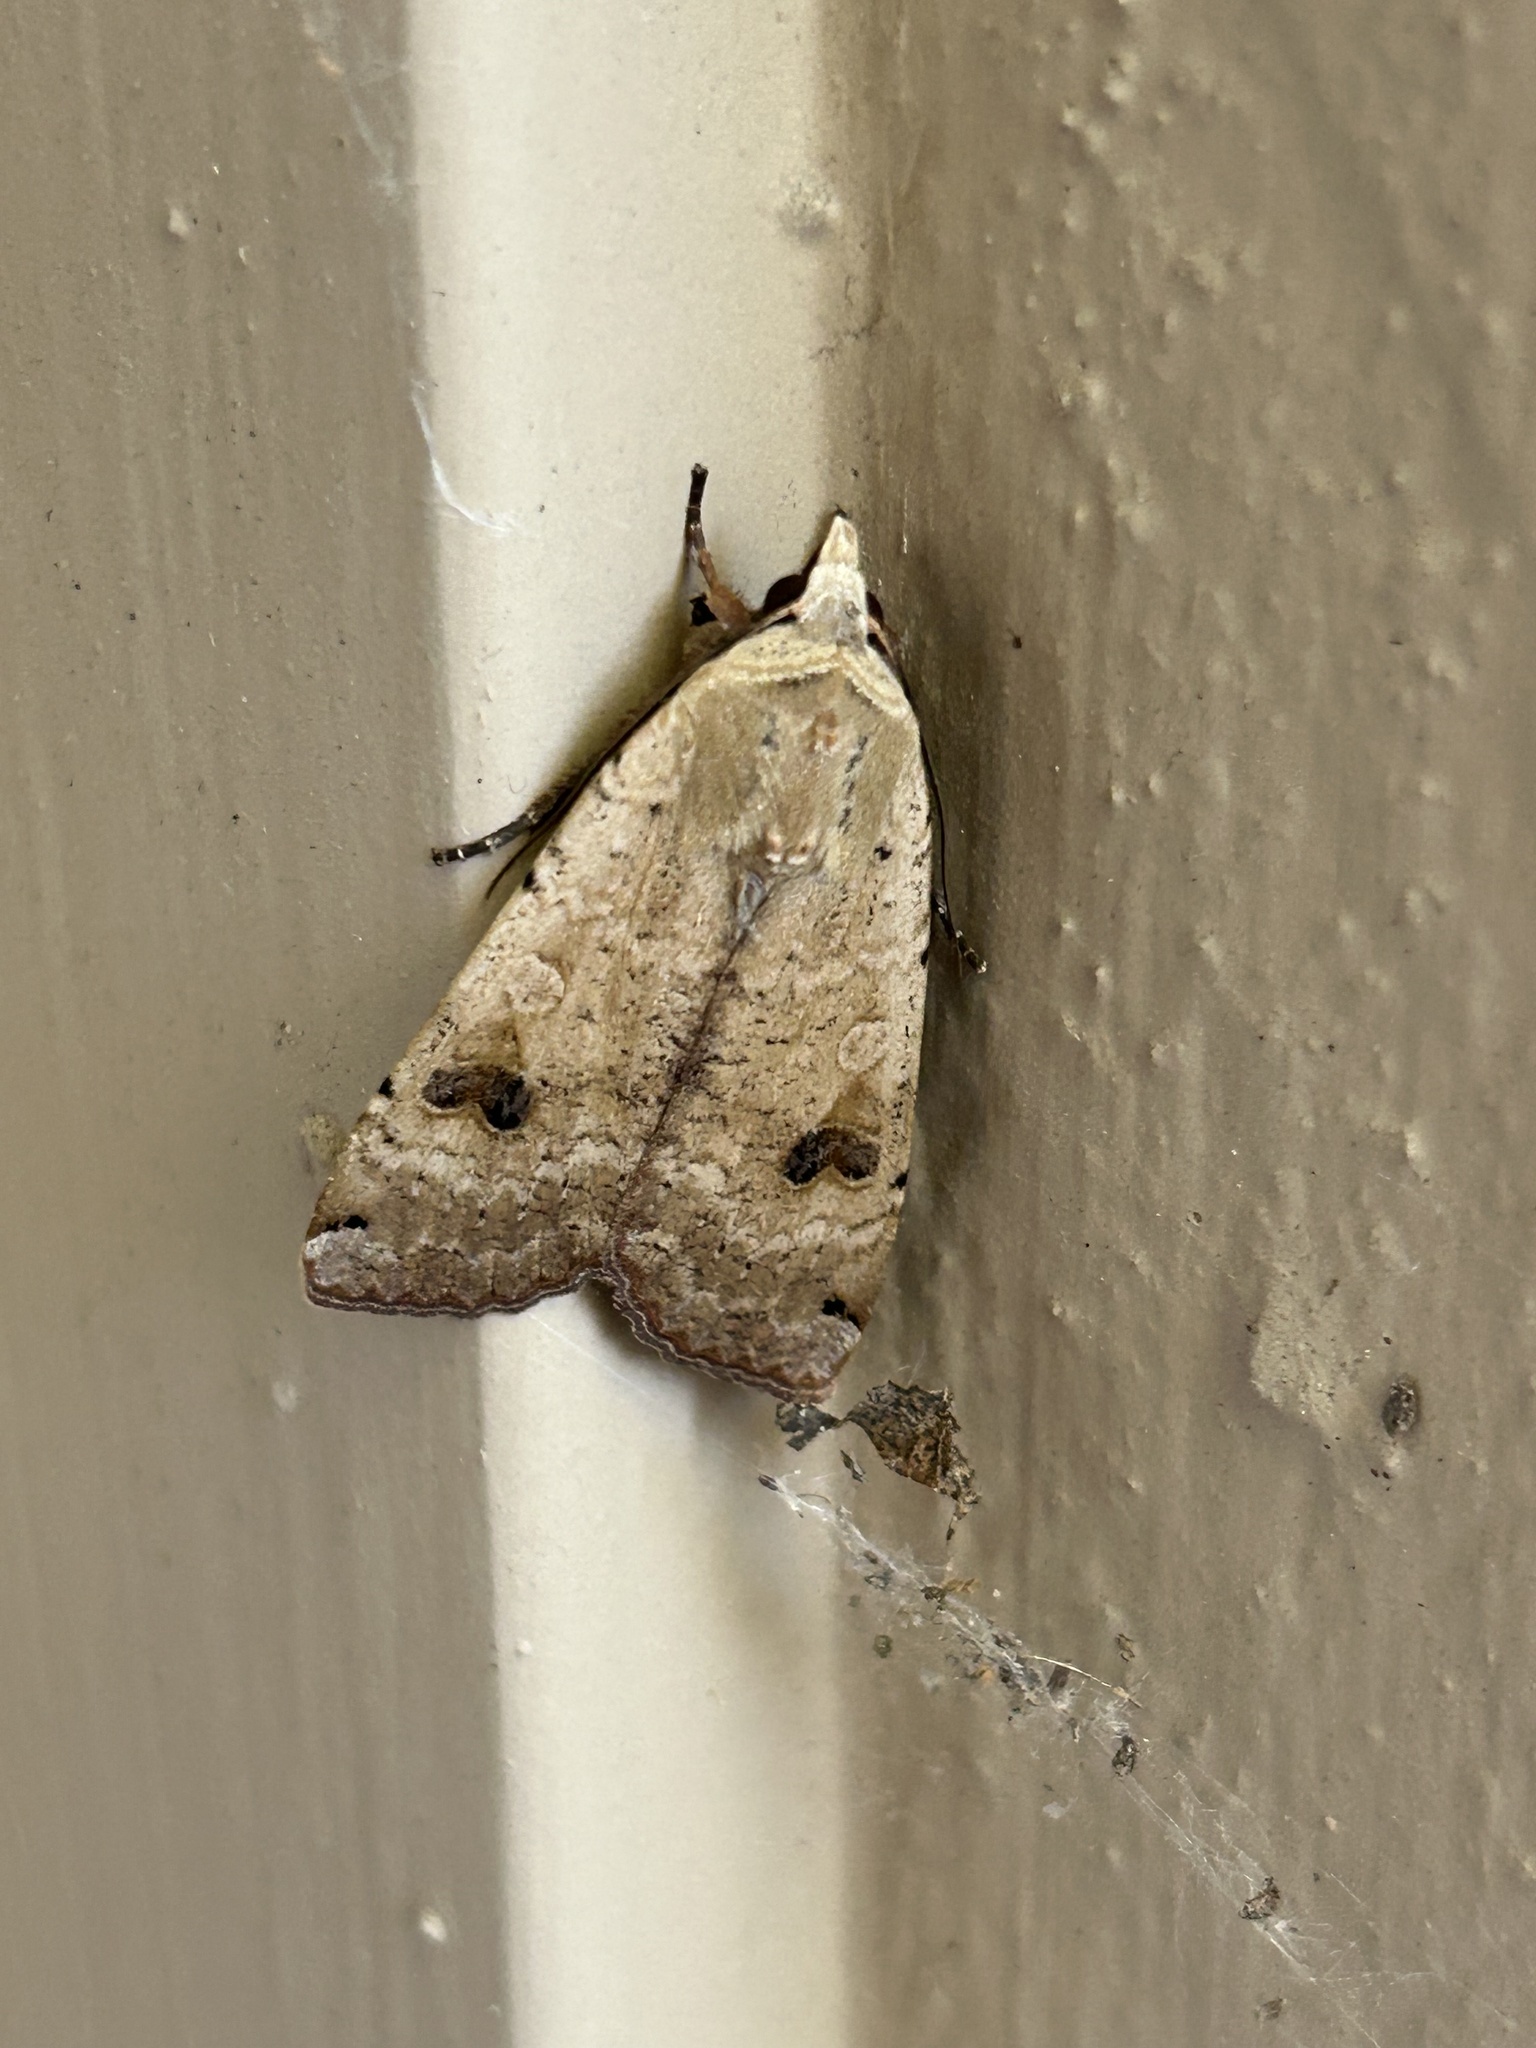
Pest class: cutworms